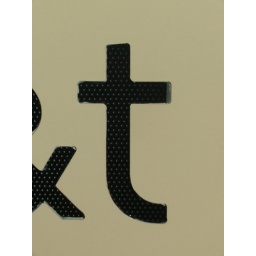
AT&amp;amp;T road sign in Turkey Creek